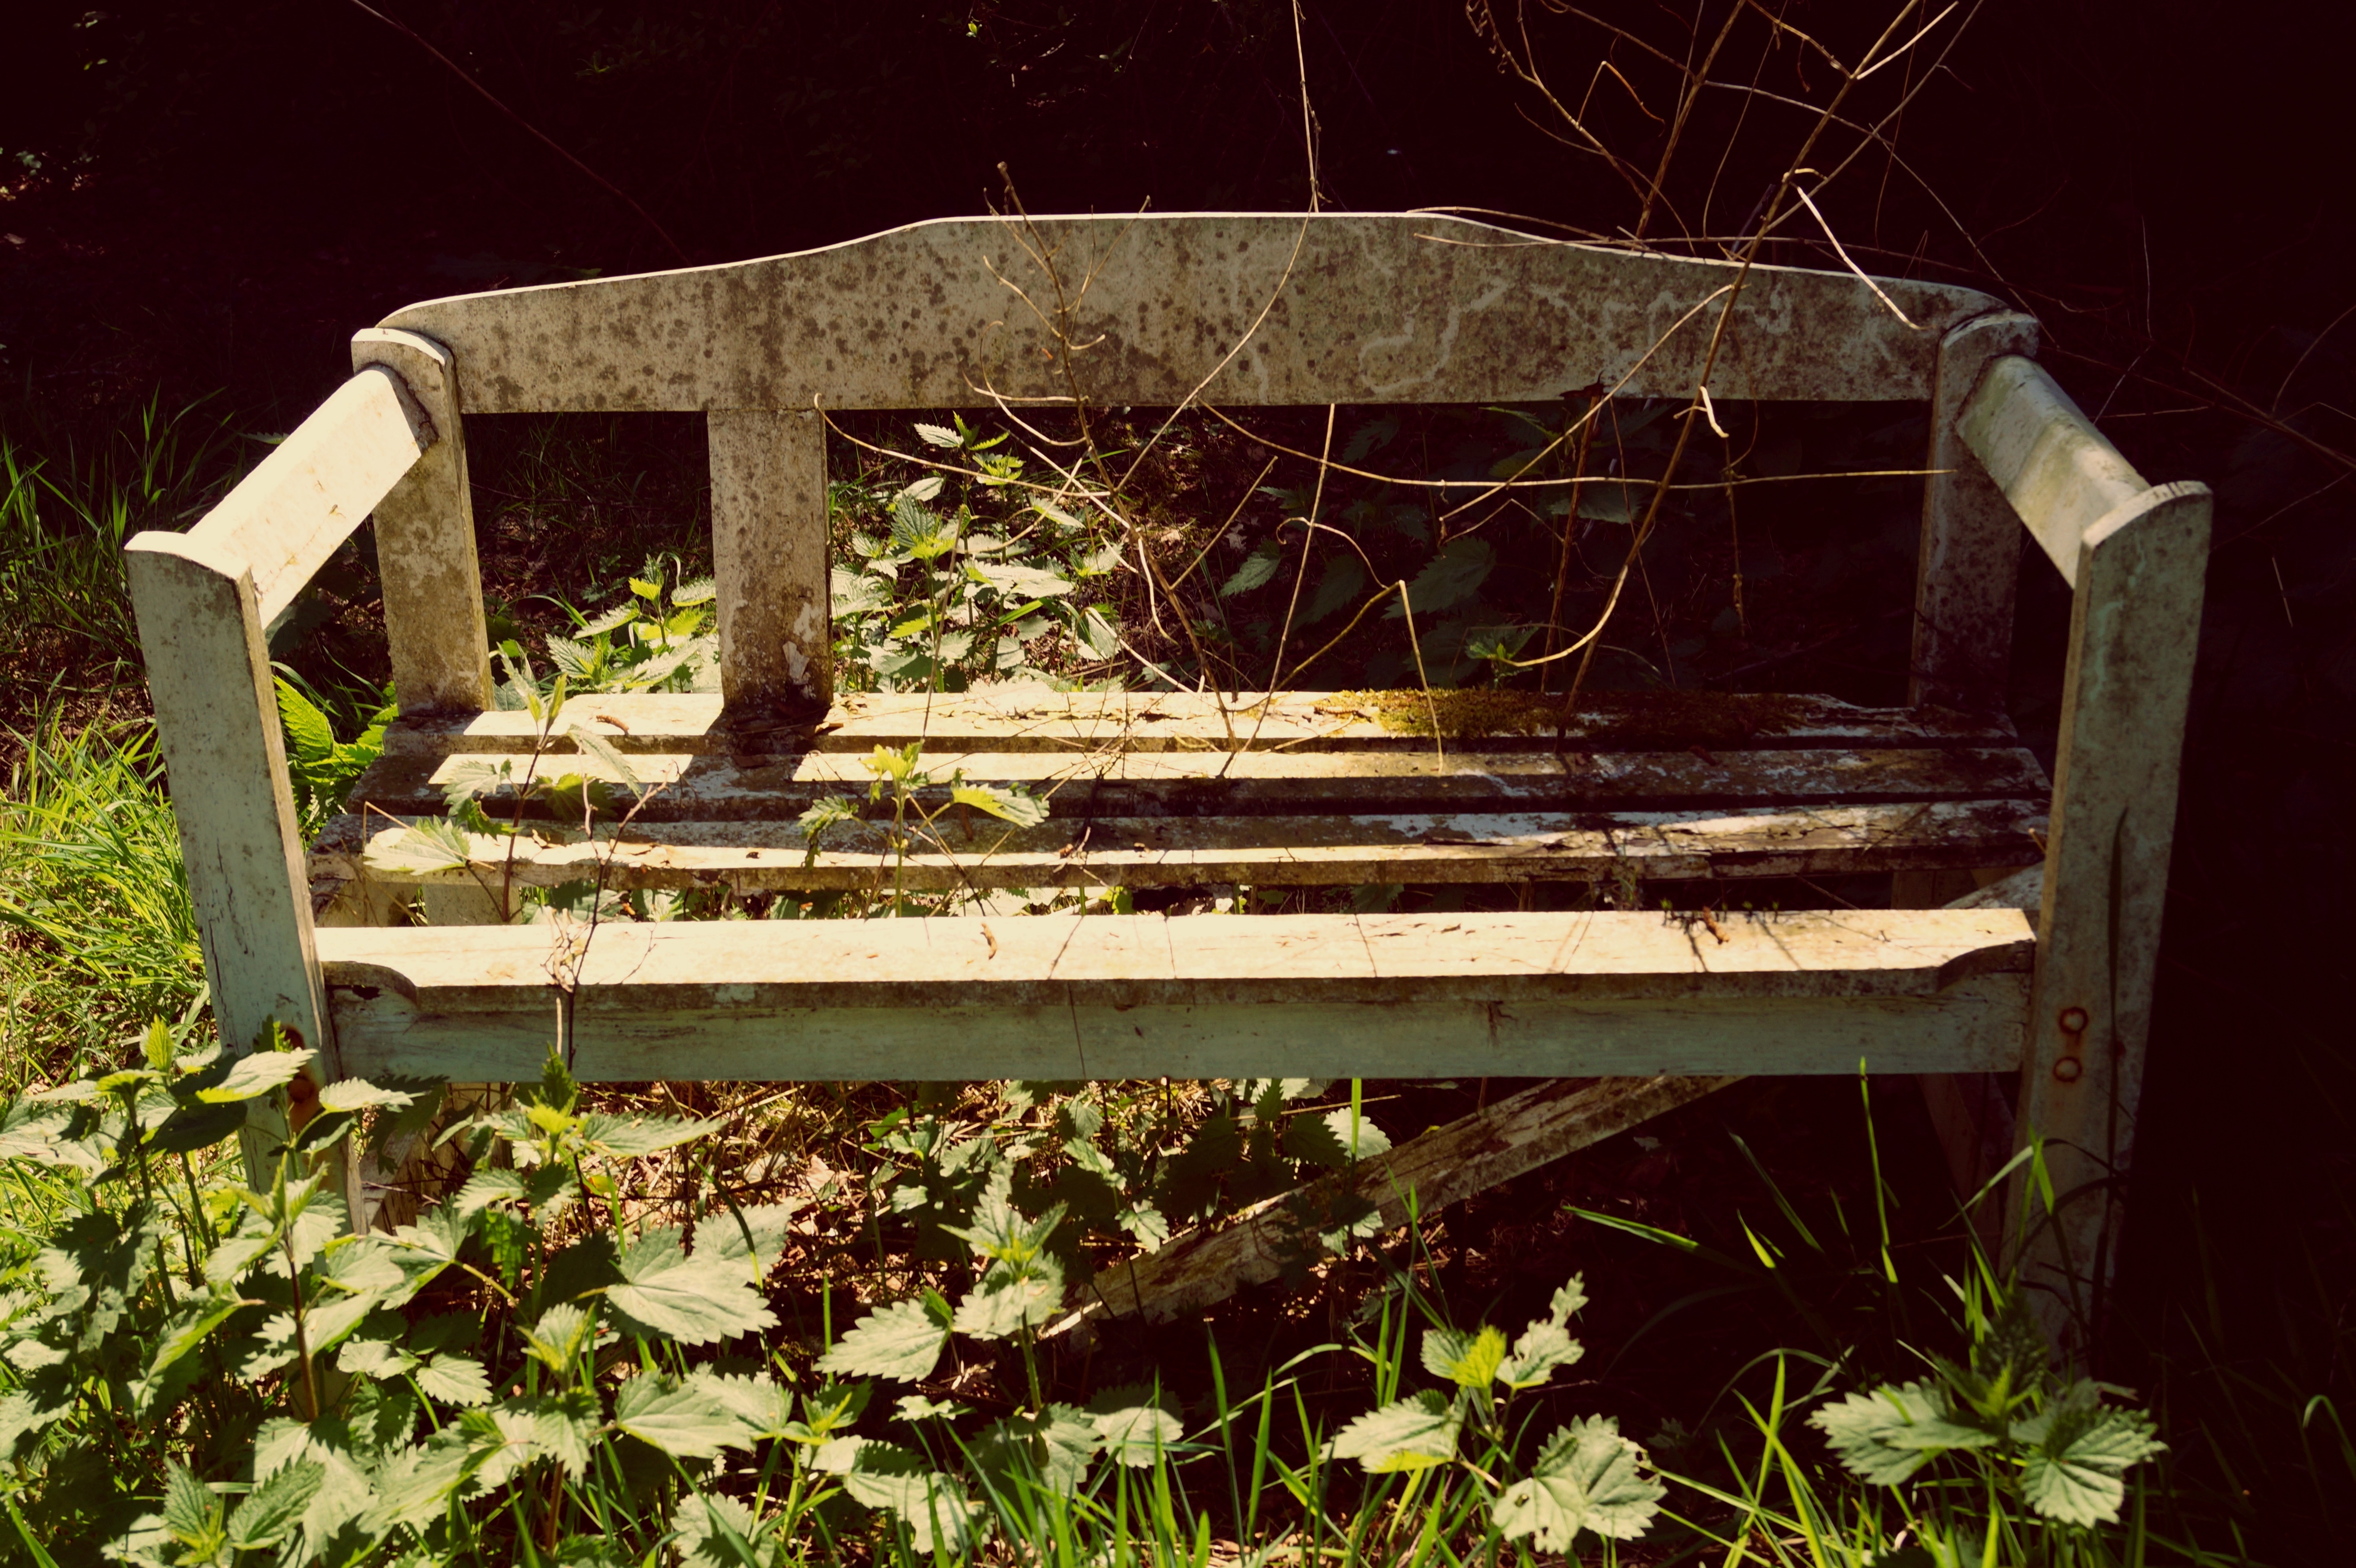
wood, bench, flower, seat, green, decay, furniture, wooden bench, bank, forget, lapsed, morsch, stinging nettles